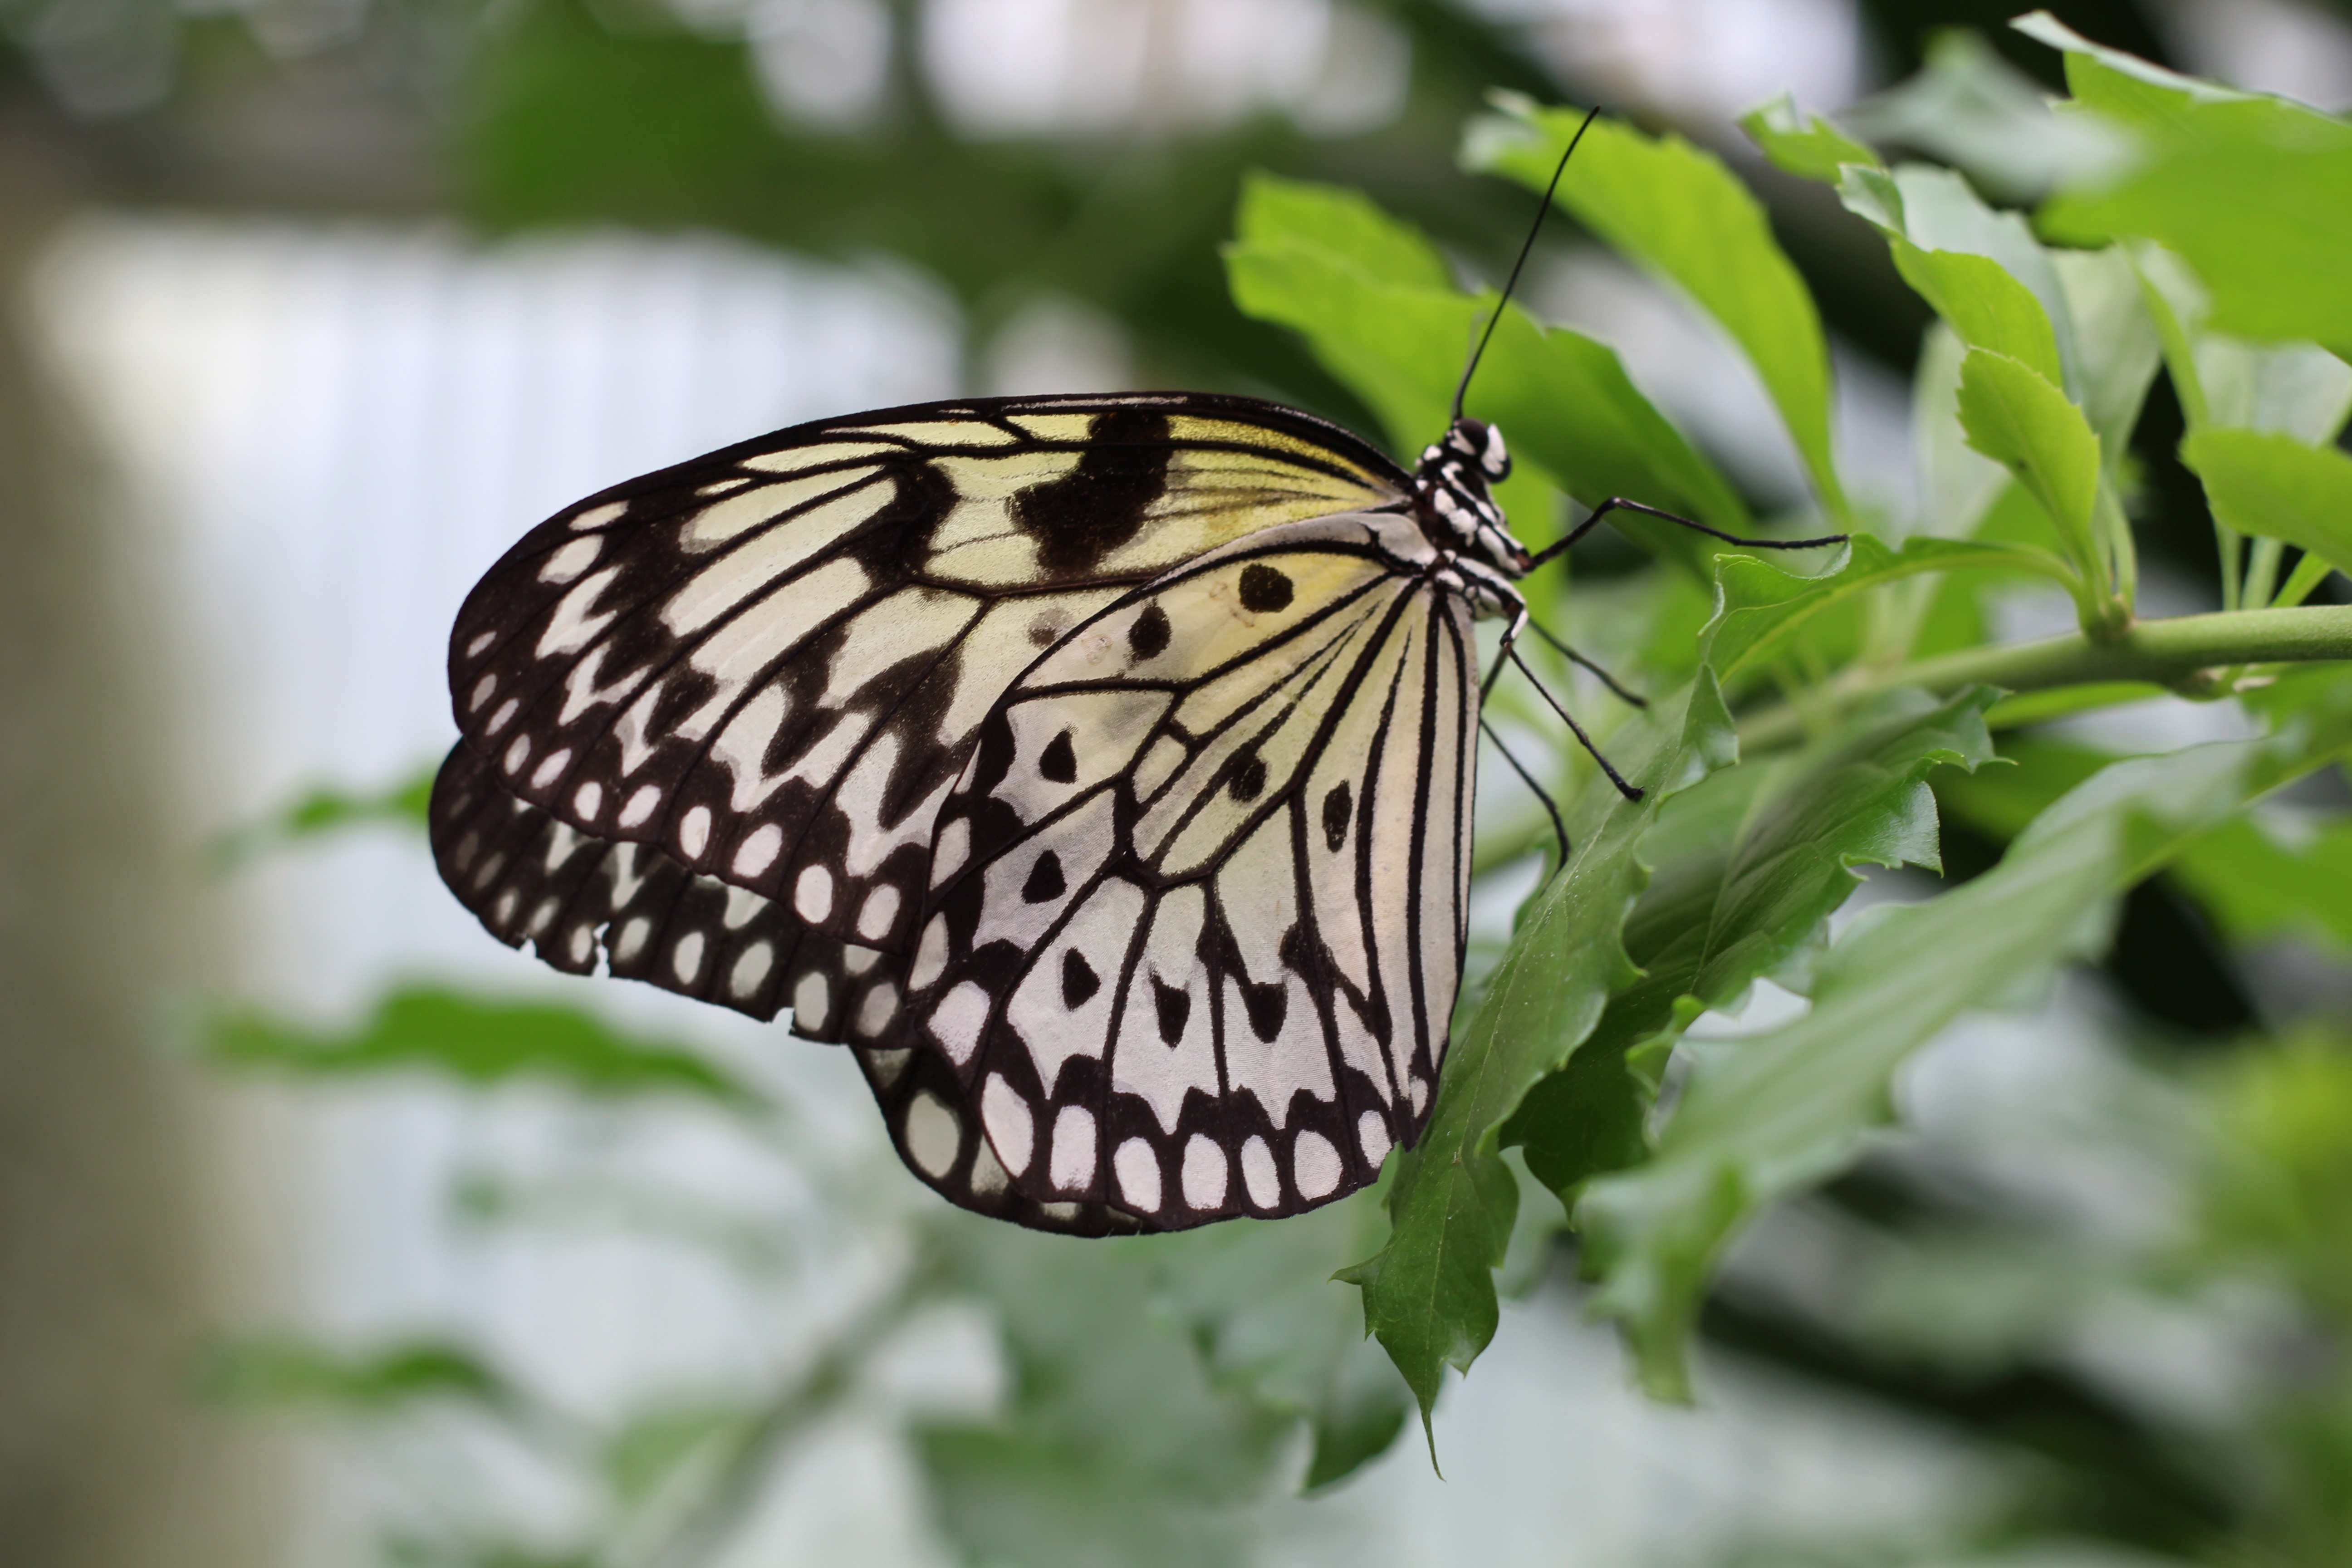
nature, wing, photography, leaf, flower, wildlife, green, insect, botany, butterfly, garden, flora, fauna, invertebrate, close up, monarch butterfly, macro photography, arthropod, chess board, pollinator, moths and butterflies, lycaenid, white baumnymphe